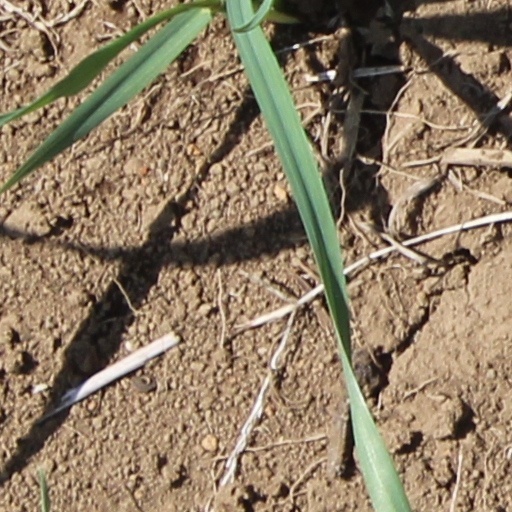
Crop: wheat